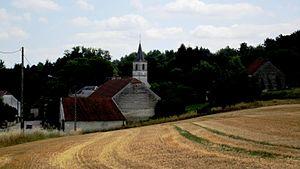
Maisey-le-Duc (Côte-d'Or)
Maisey-le-Duc est une commune française située dans le département de la Côte-d'Or en région Bourgogne-Franche-Comté.